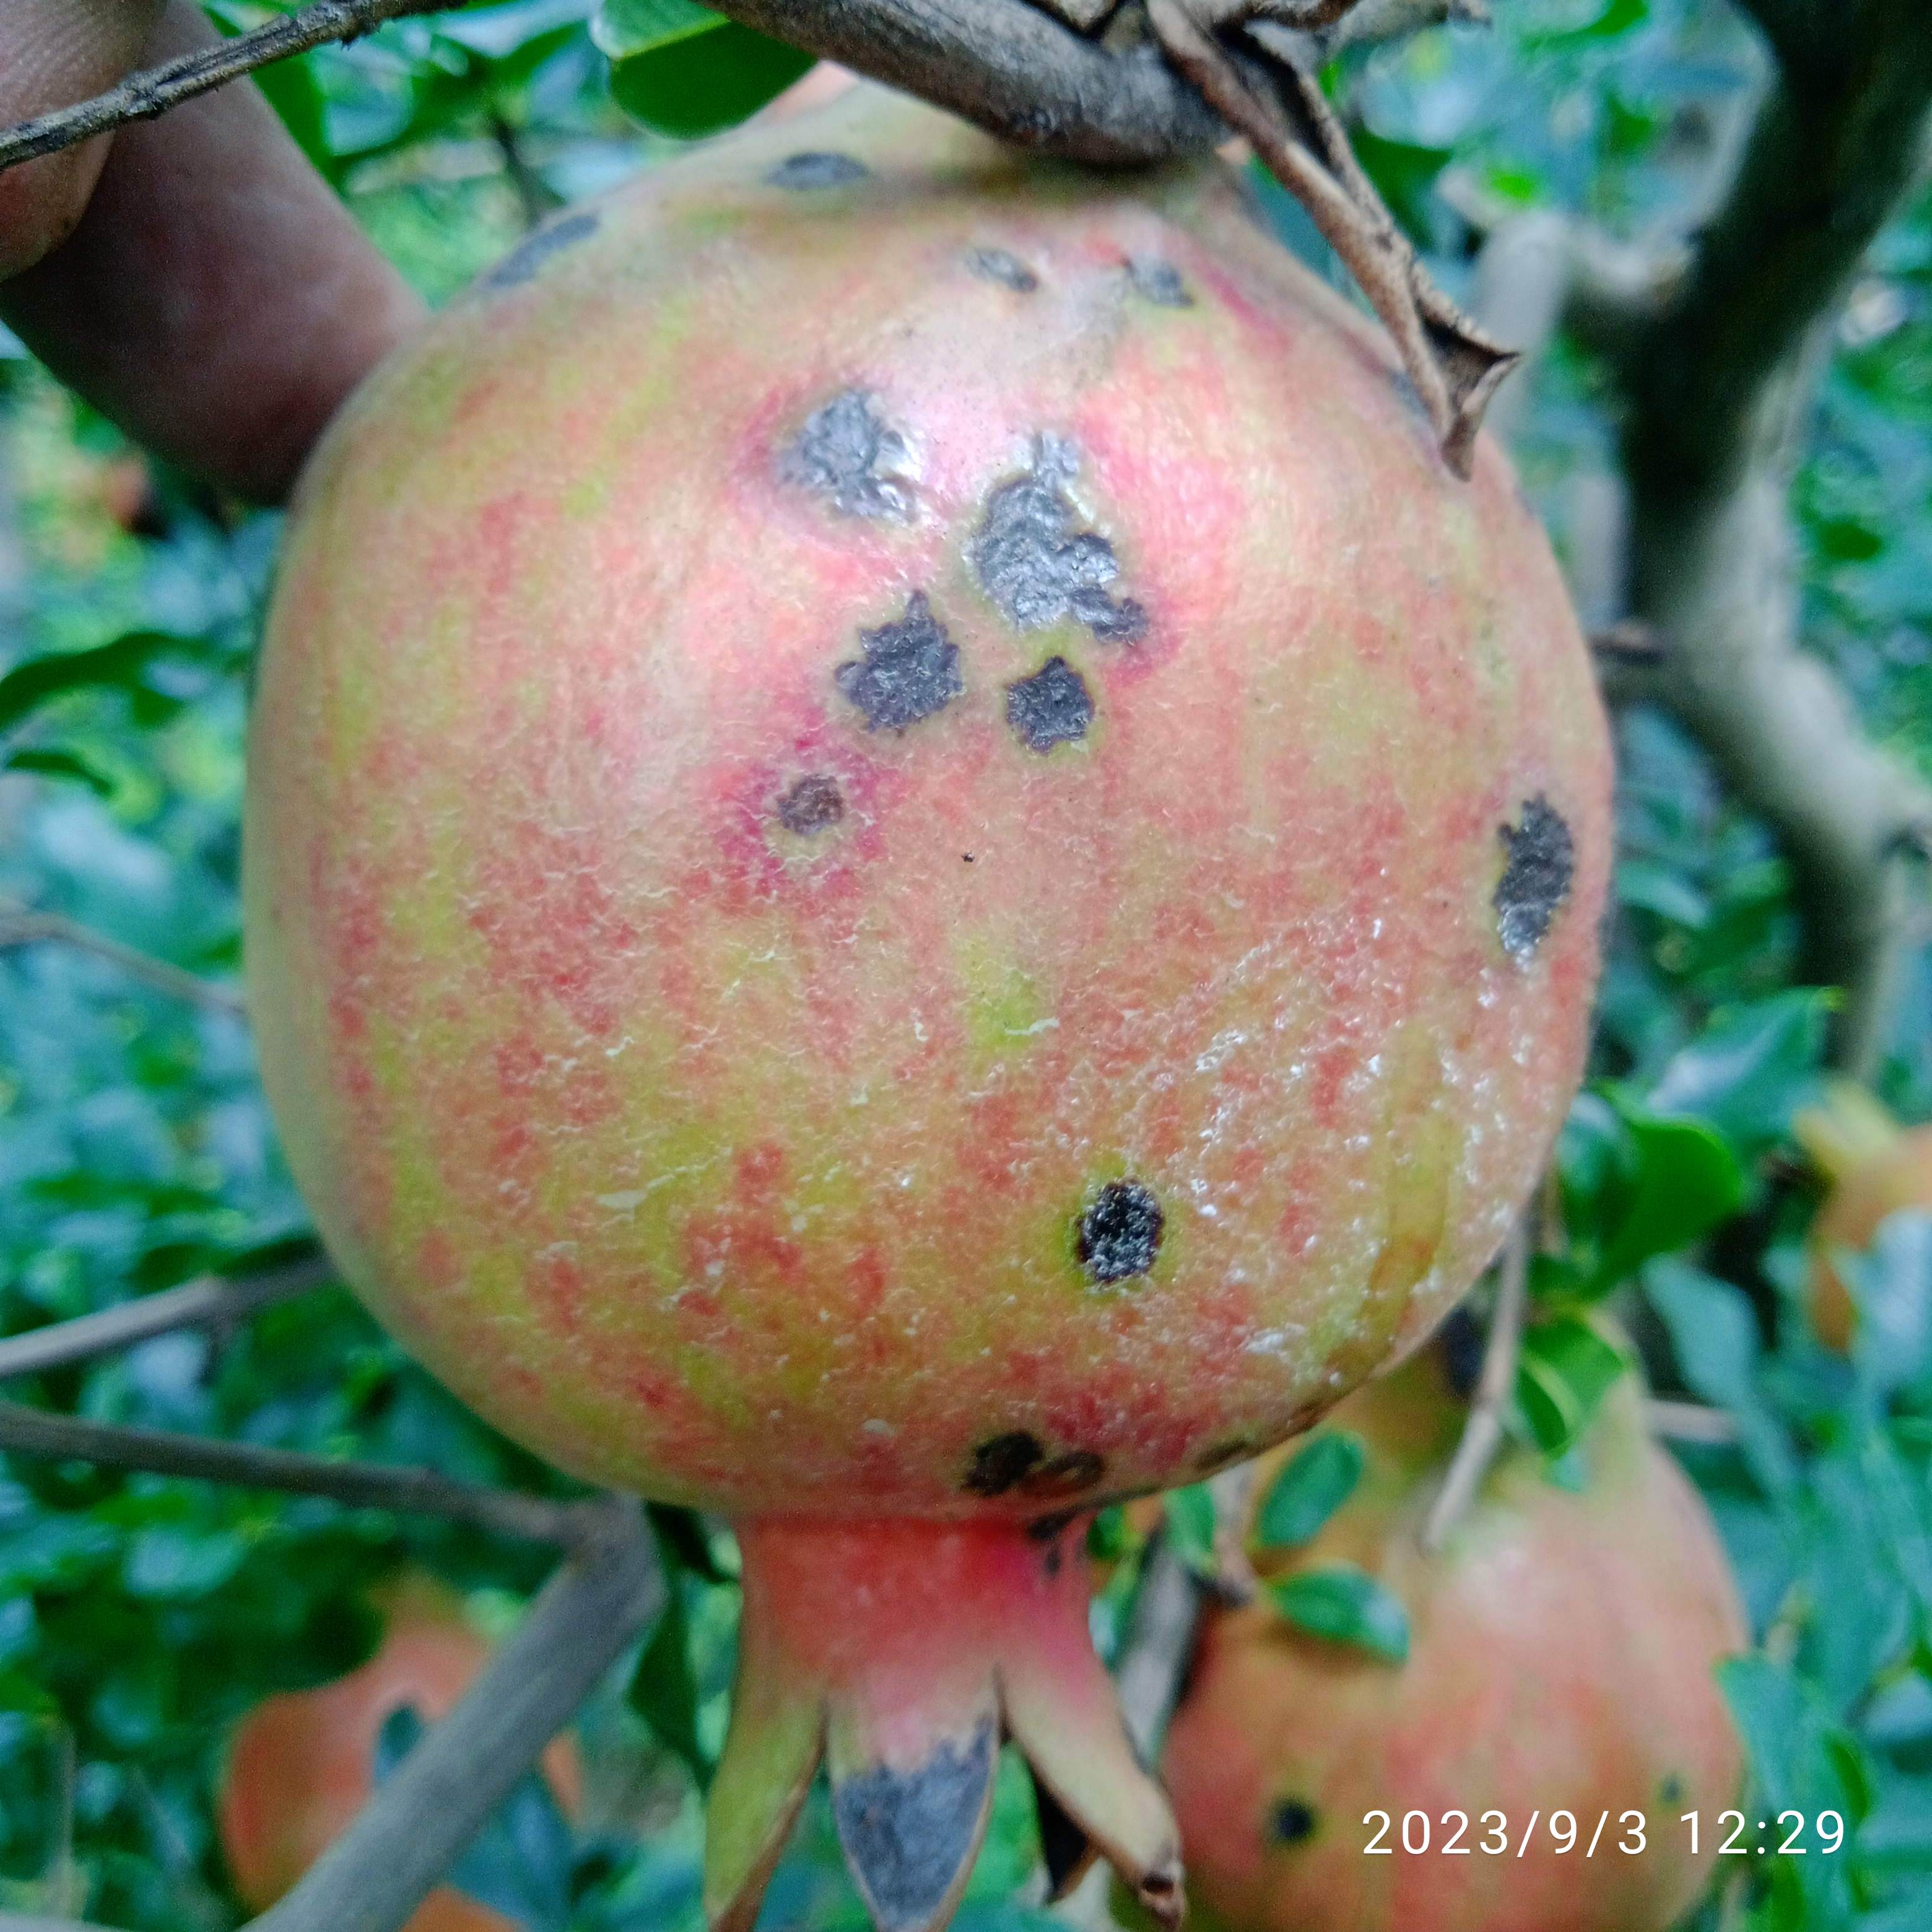
Label: Anthracnose